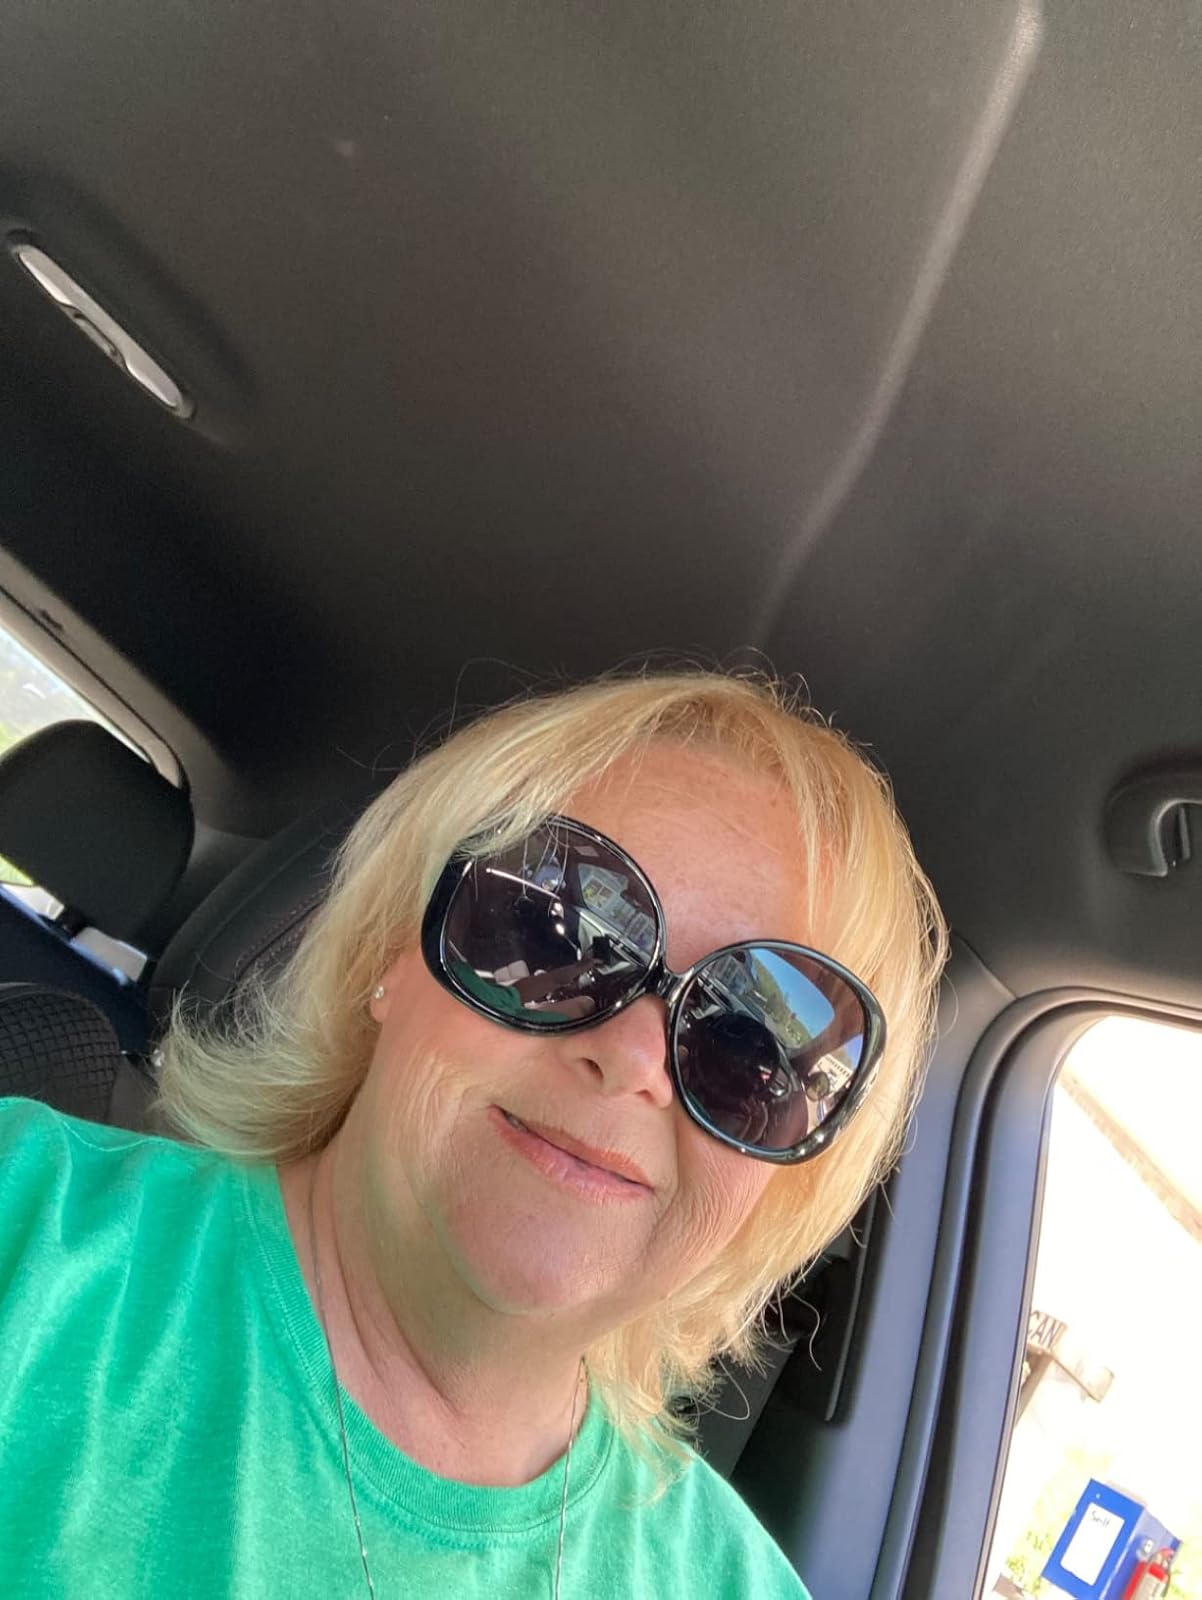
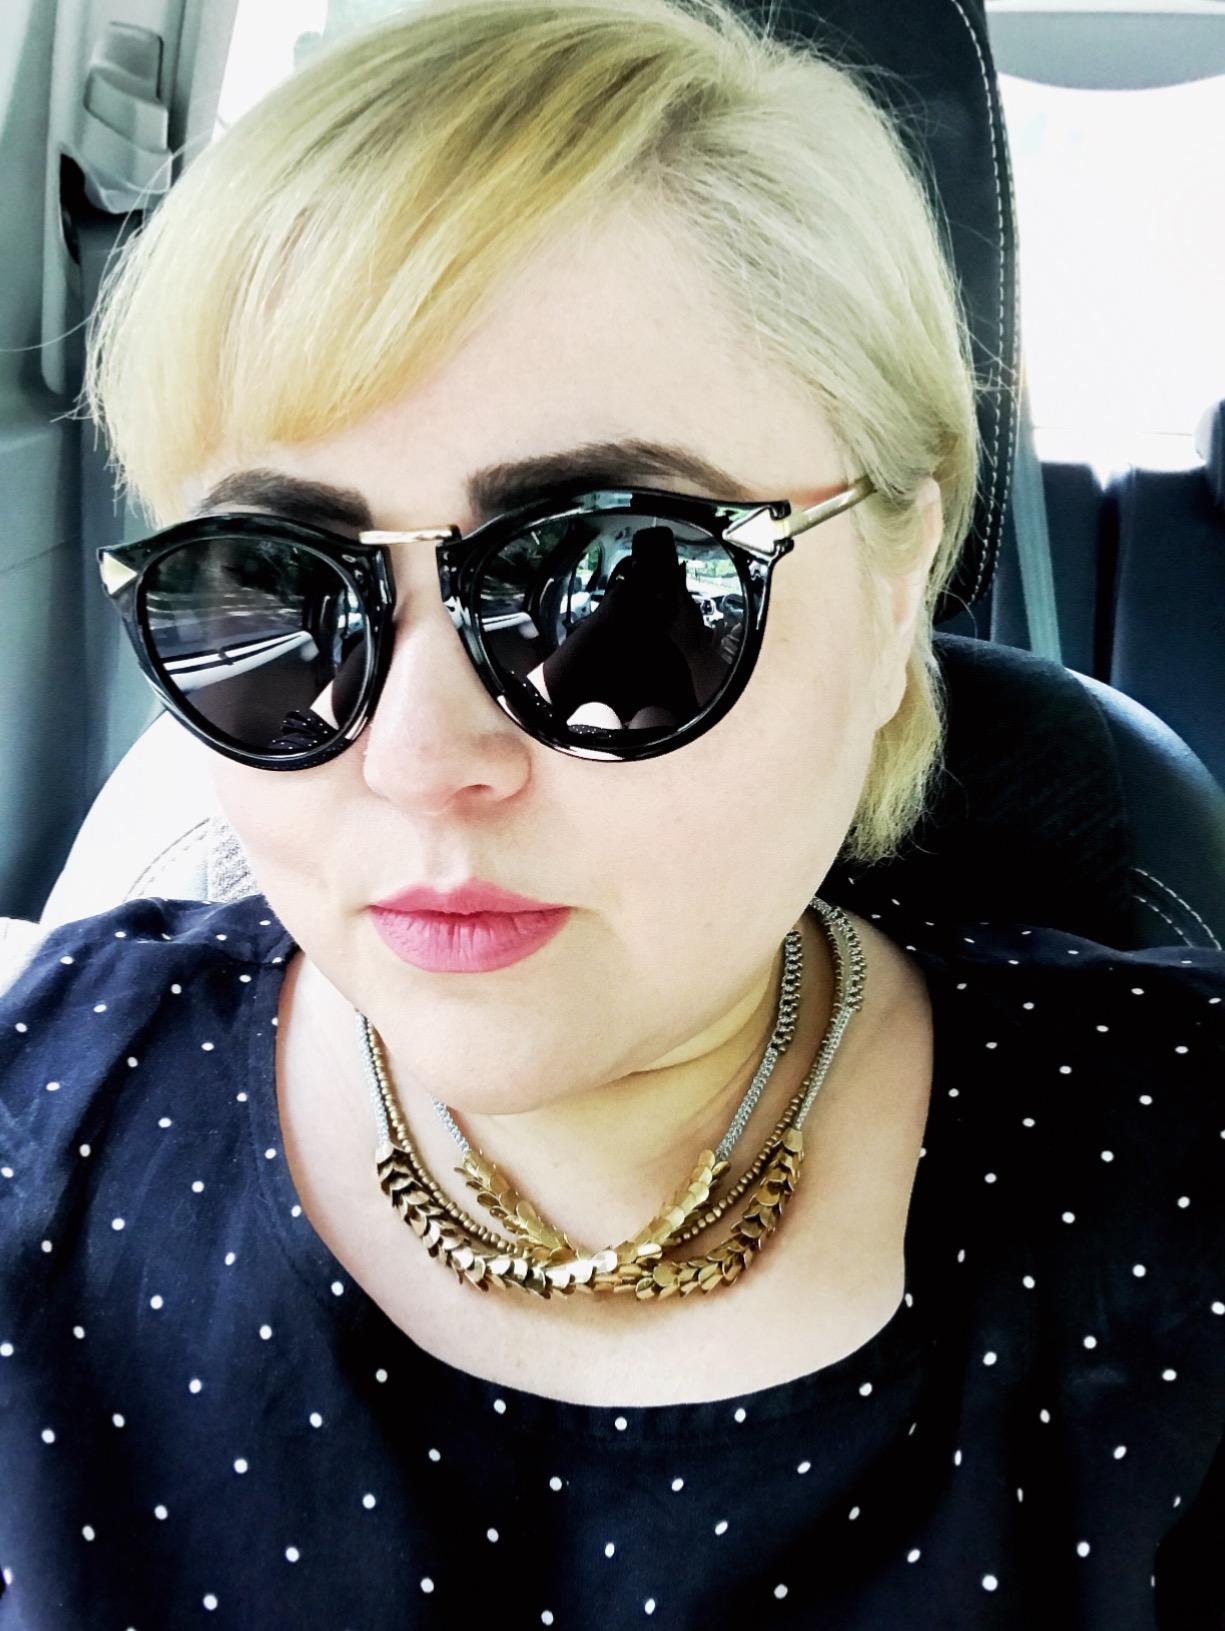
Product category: accessories_sunglasses
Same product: no